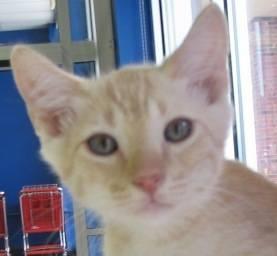
cat